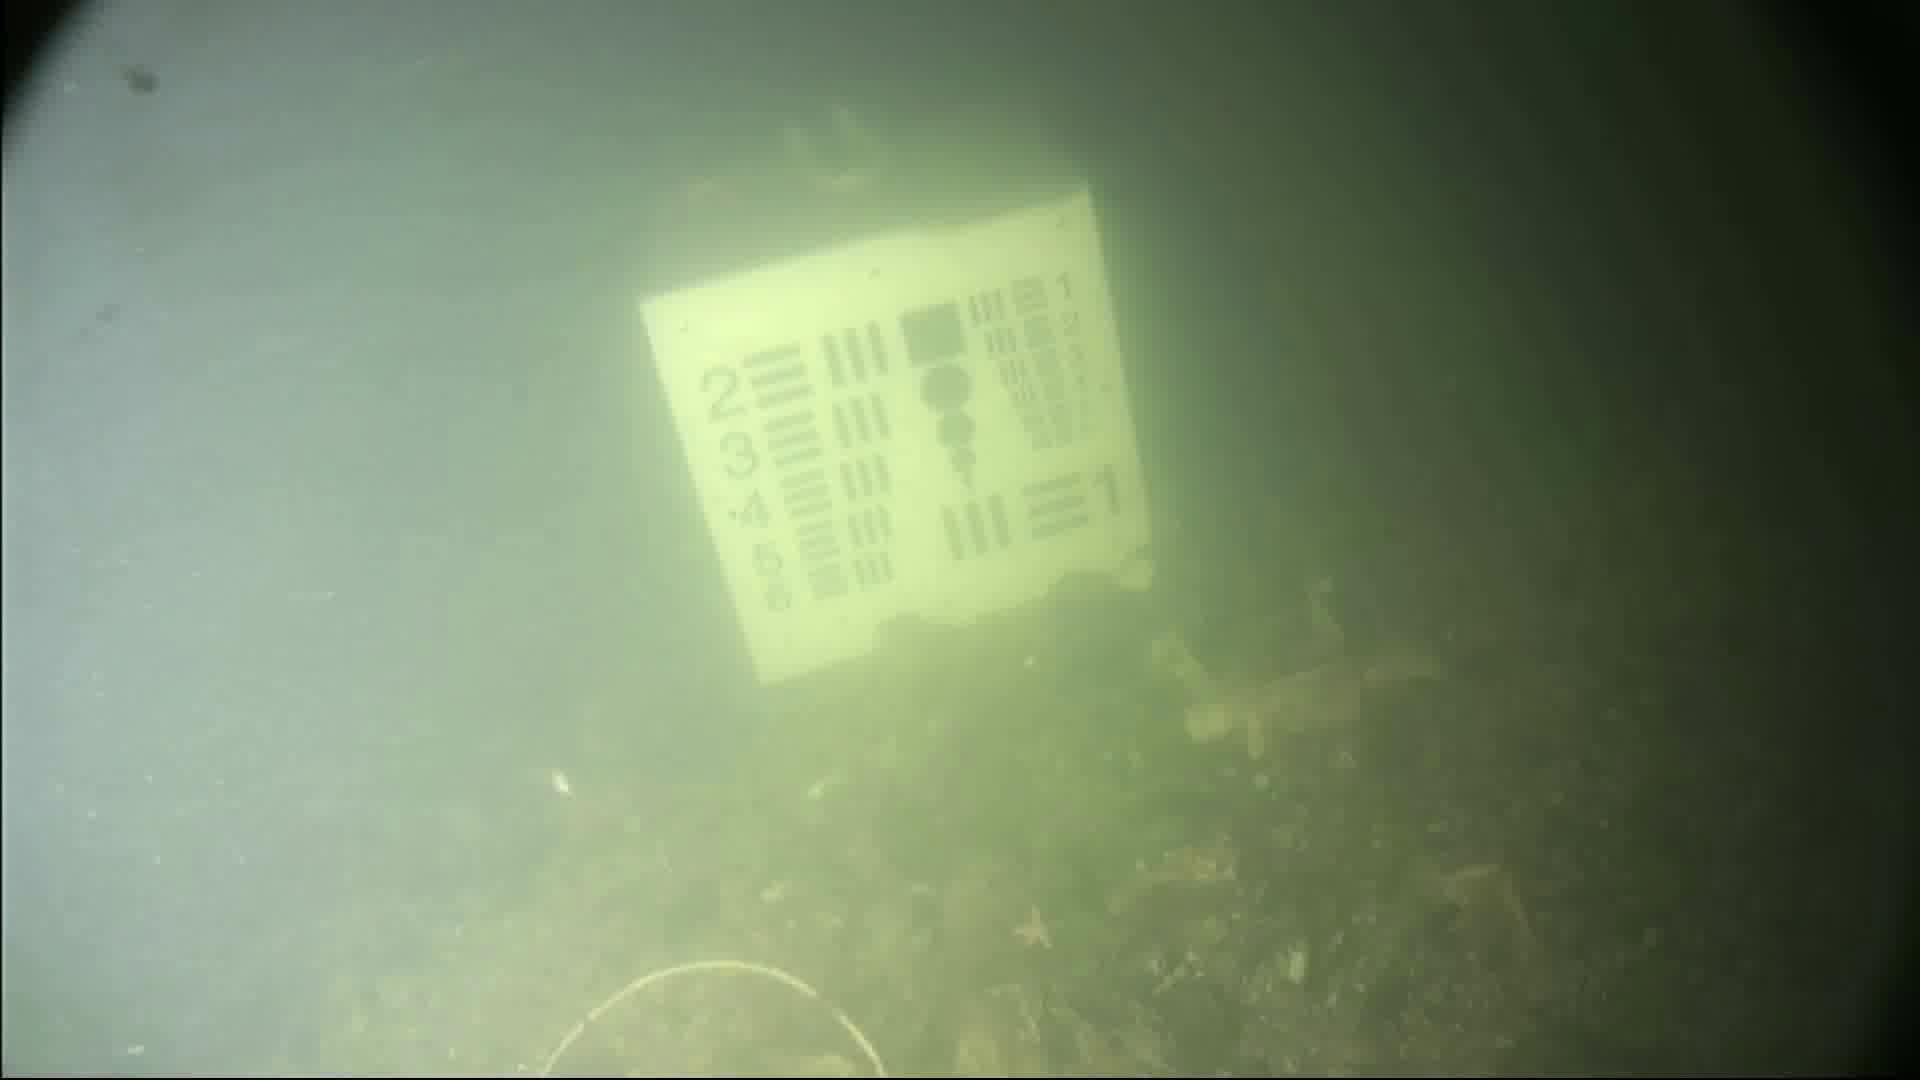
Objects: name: starfish
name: crab